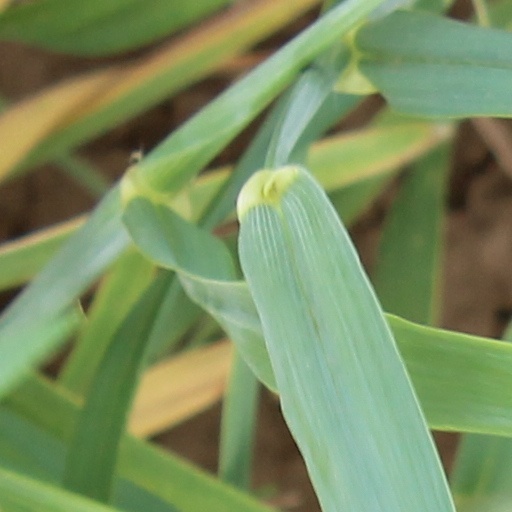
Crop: wheat